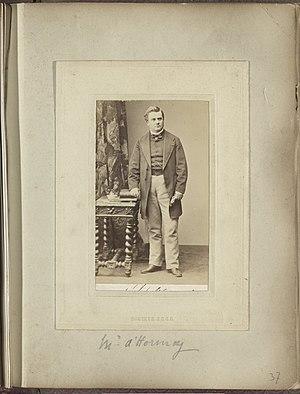
Charles de Dompierre d'Hornoy né à Hornoy le 24 février 1816, mort à Paris le 21 mars 1901, amiral et homme politique français.